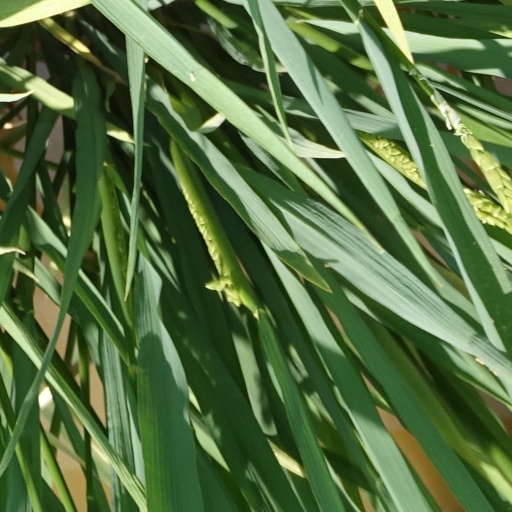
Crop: rice